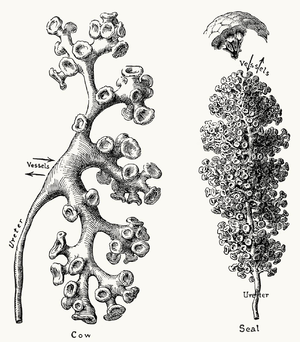
Dans le rein, les calices collectent l'urine depuis les pyramides rénales, et en se rejoignant forment les bassinets.